John Lydon

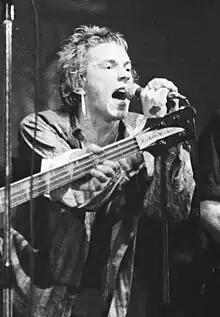
Lydon performing with the Sex Pistols in 1977

In 1975, Lydon was among a group of youths who regularly hung around Malcolm McLaren and Vivienne Westwood's fetish clothing shop Sex. McLaren had returned from a brief stint touring with American proto-punk band the New York Dolls, and he was working on promoting a new band formed by Steve Jones, Glen Matlock and Paul Cook called the Sex Pistols. McLaren was impressed with Lydon's ragged look and unique sense of style, particularly his orange hair and modified Pink Floyd T-shirt (with the band members' eyes scratched out and the words "I Hate" scrawled in felt-tip pen above the band's logo). After tunelessly singing Alice Cooper's "I'm Eighteen" to the accompaniment of the shop's jukebox, Lydon was chosen as the band's lead vocalist. In August 1977, the band released "God Save the Queen" during the week of Queen Elizabeth II's silver jubilee. At that time, Lydon commented: "Turn the other cheek too often and you get a razor through it." During the media furore over the single, Lydon and producers Bill Price and Chris Thomas were subject to a razor attack outside a pub in Highbury, London.